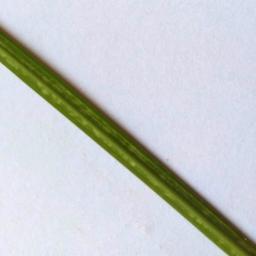
Label: Rice___Healthy